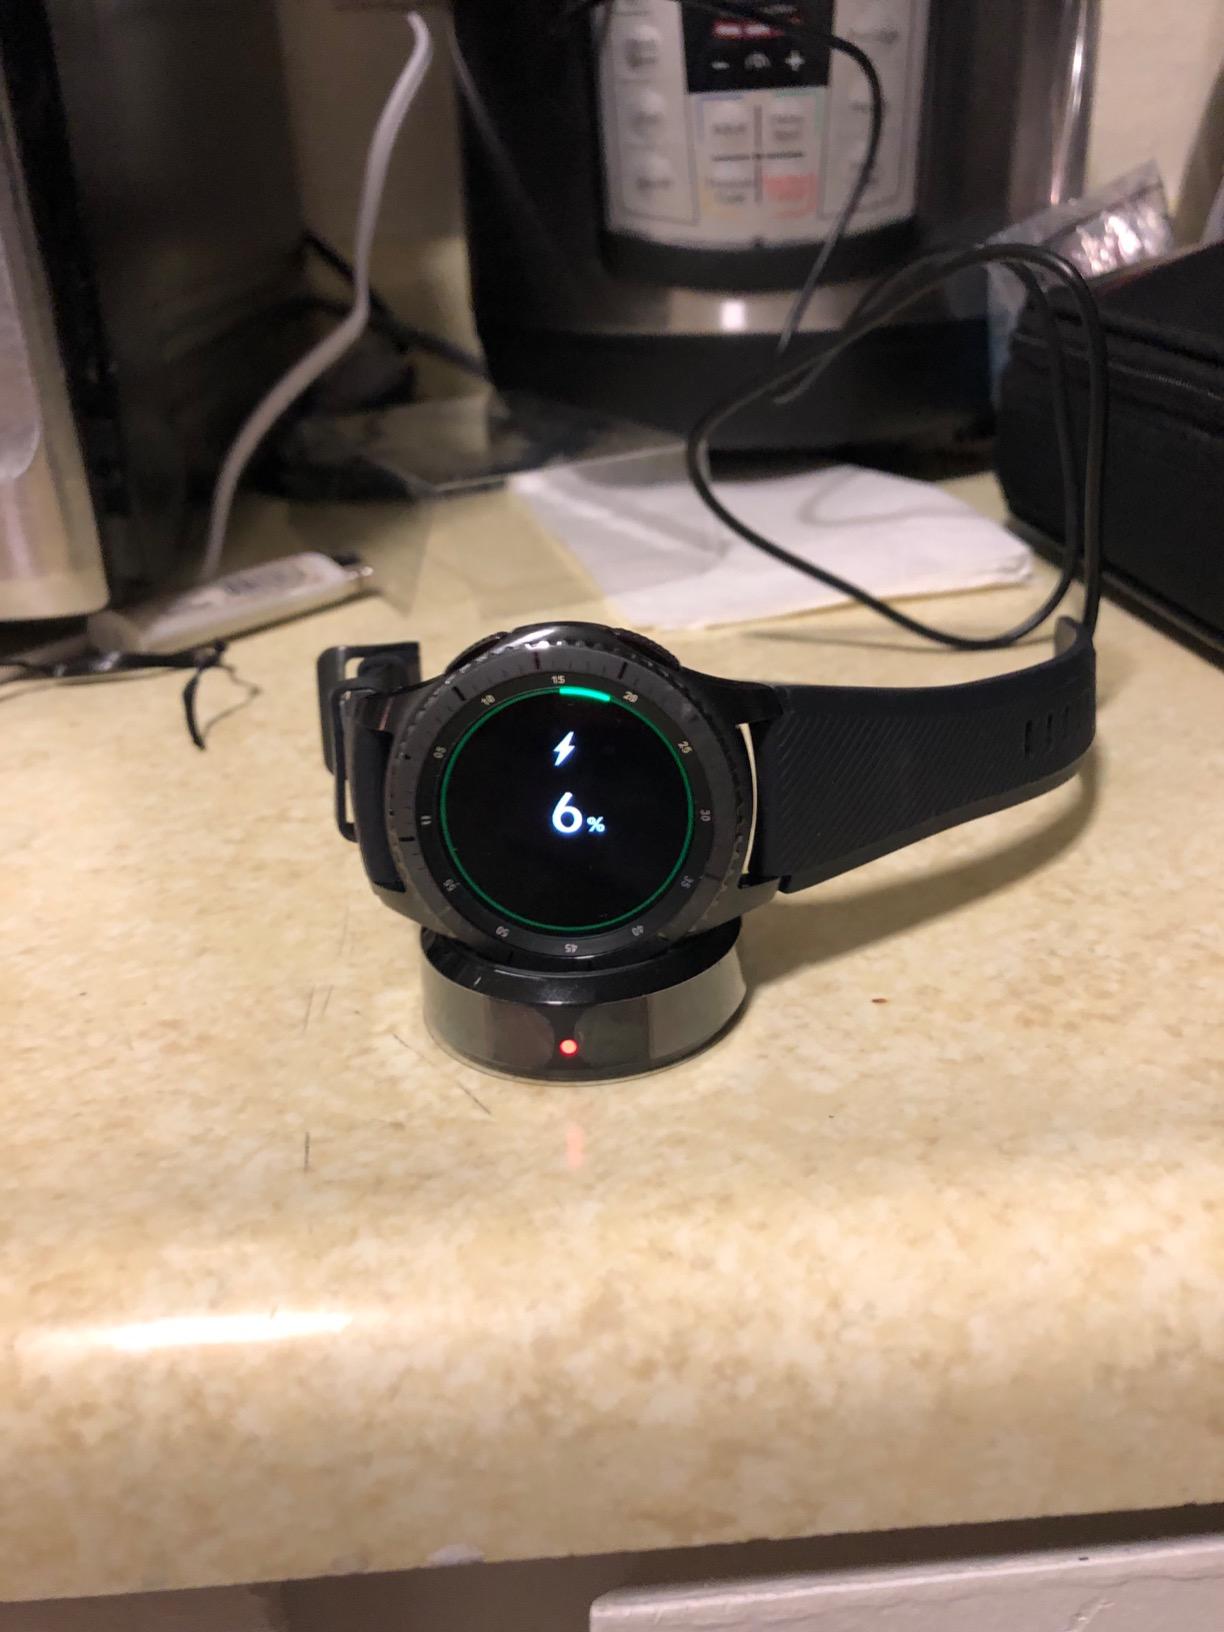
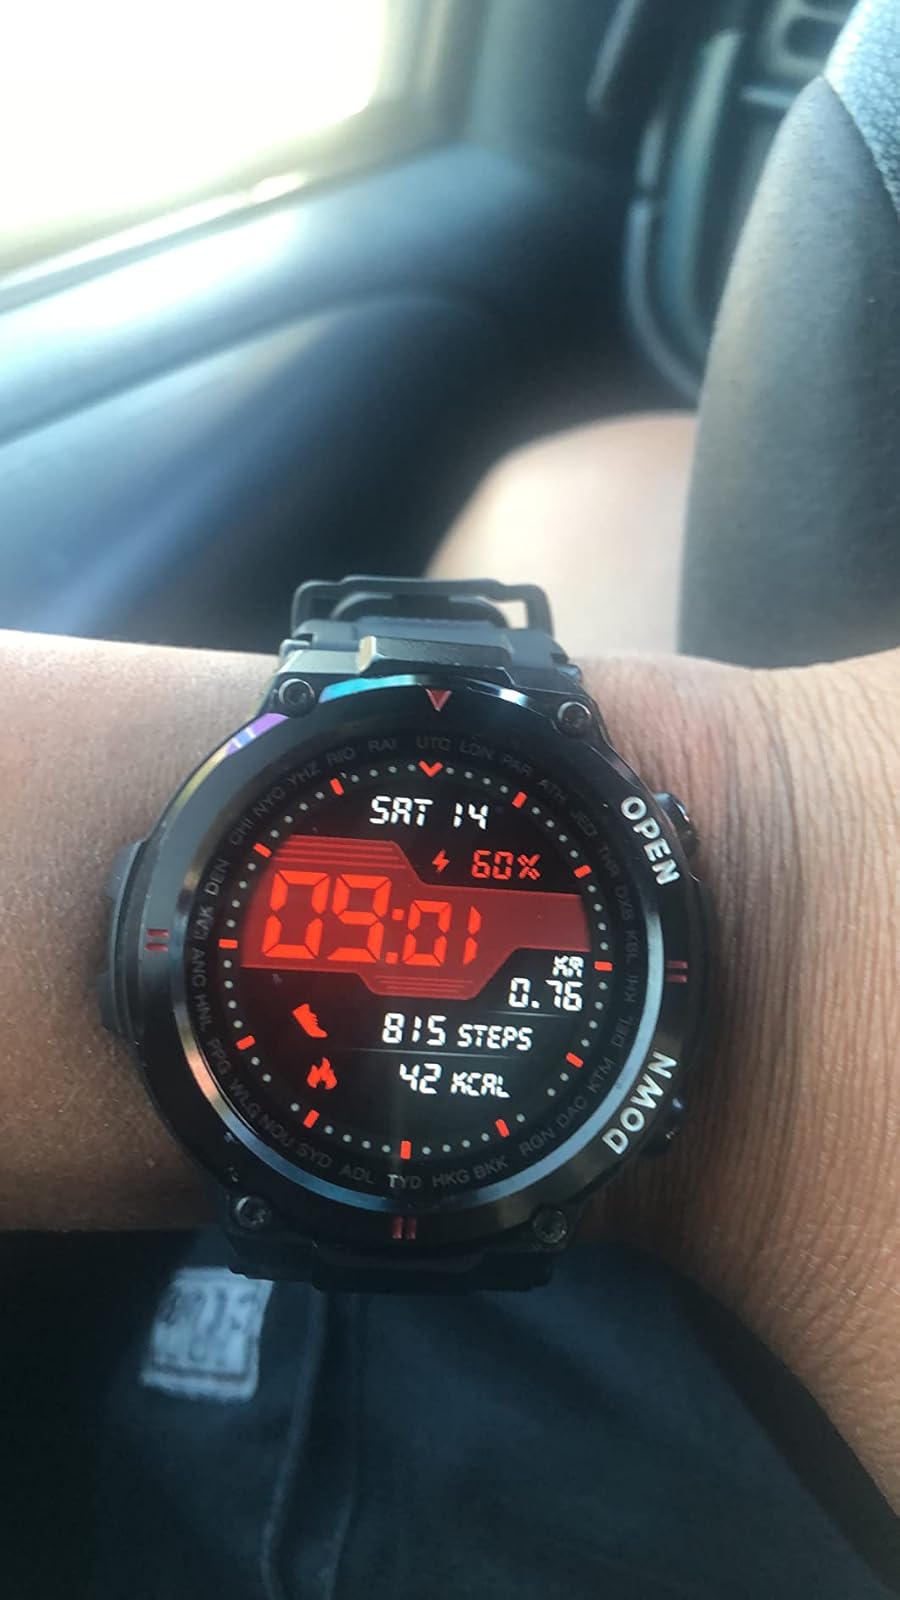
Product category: smartwatch
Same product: no